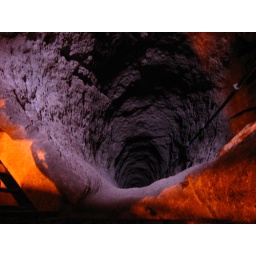
shortcut to the 12th floor below ground level